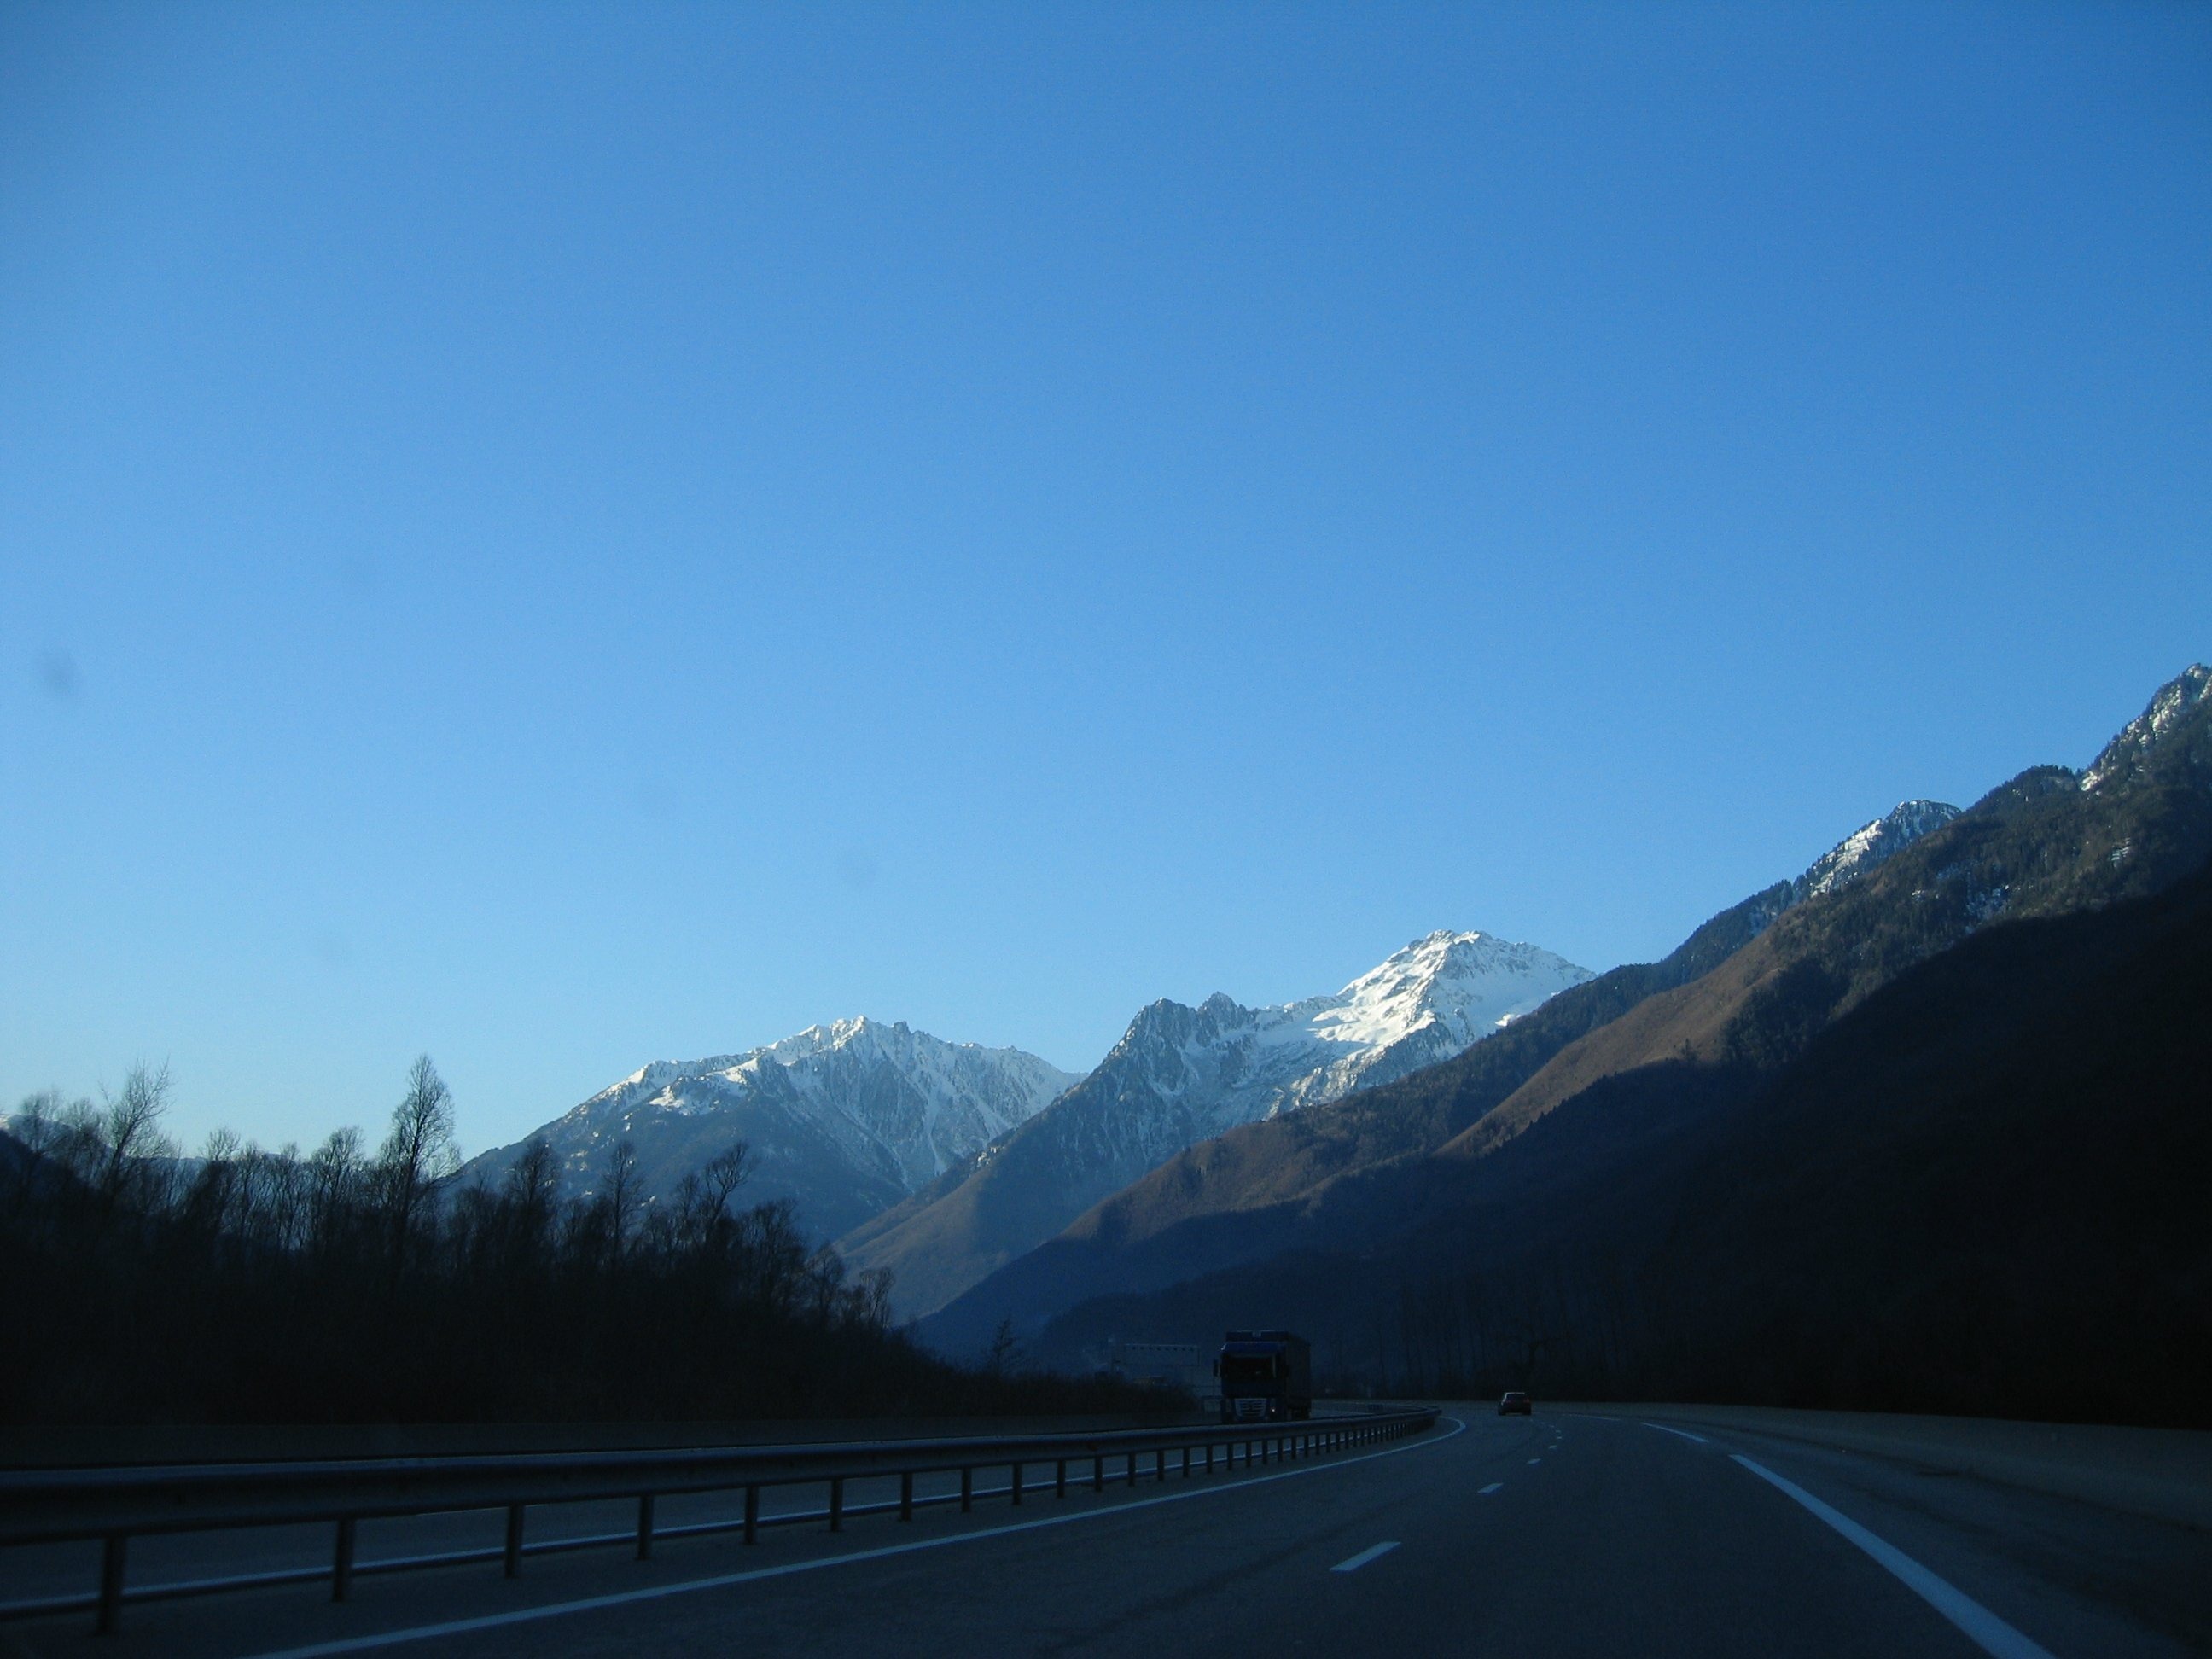
landscape, mountain, snow, cloud, sky, road, morning, hill, highway, valley, mountain range, panorama, dark, shadow, device, road trip, mountains, alps, infrastructure, isere, pic, landform, mountain pass, atmospheric phenomenon, mountainous landforms